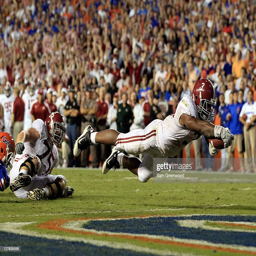
# dives for a touchdown during a game against award winner .